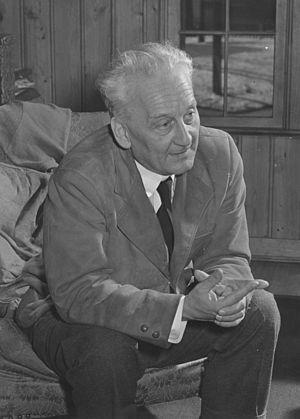
Le Cycle de Krebs est découvert par le biologiste Hans Adolf Krebs.
Albert Szent-Györgyi de Nagyrápolt est un scientifique hongrois. Il a reçu en 1937 le prix Nobel de physiologie ou médecine pour avoir, entre autres, découvert la vitamine C et les flavonoïdes et pour avoir exploré leurs propriétés biochimiques.
Les National Historic Chemical Landmarks sont un projet initié par l'American Chemical Society, en 1992, et qui en a attribué le statut a plus de 60 sites depuis lors. Les lieux ou réalisations retenus sont marquants de l'histoire de la chimie et des hommes qui contribuèrent à son évolution aux États-Unis et dans le monde.